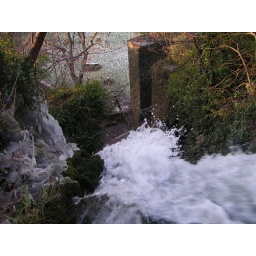
For an idea of the scale, that wooden lump in the frosty field is a 6-seater-benched picnic table